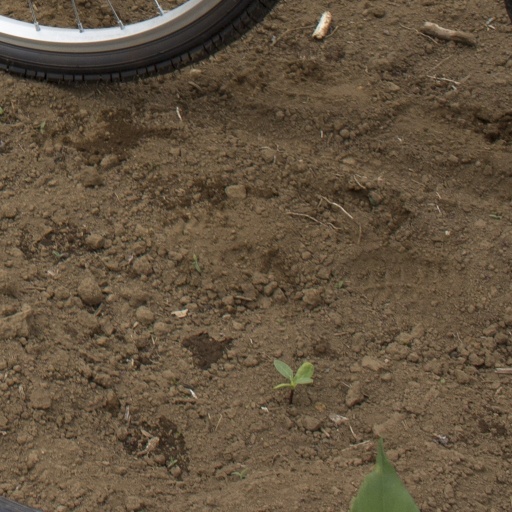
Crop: Jerusalem artichoke